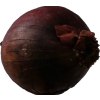
Label: red_onion